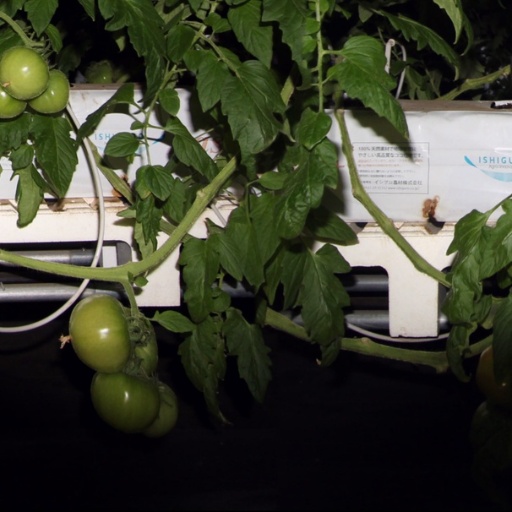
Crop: tomato